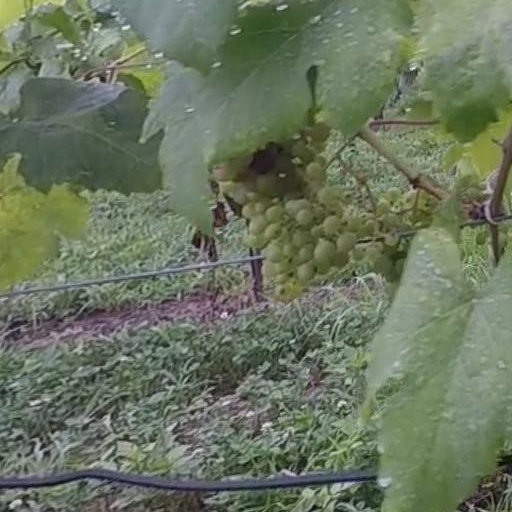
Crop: grape